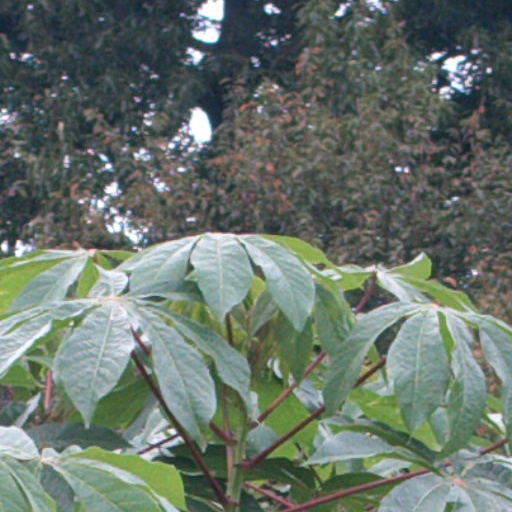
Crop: cassava